Cammell Laird 1907 F.C.

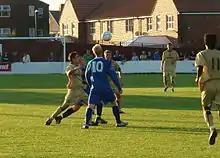
Cammell Laird play in a friendly against Tranmere Rovers in 2008

Cammell Laird 1907 Football Club is a semi-professional football club based in Birkenhead, Merseyside, England. The club are currently members of the and play at Kirklands.